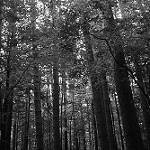
Label: B & W